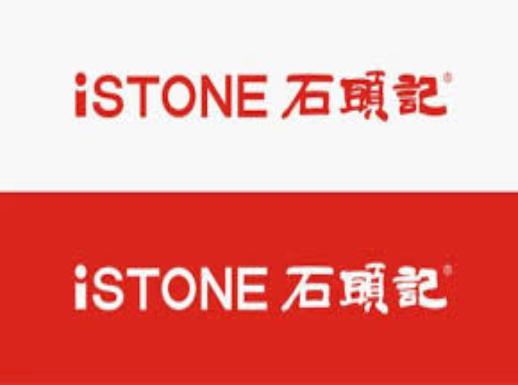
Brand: isTone
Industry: Others